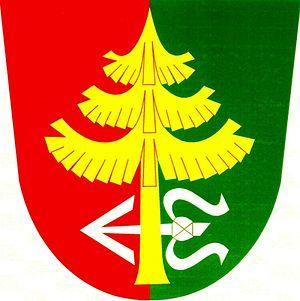
Niva est une commune du district de Prostějov, dans la région d'Olomouc, en République tchèque. Sa population s'élevait à 322 habitants en 2018.